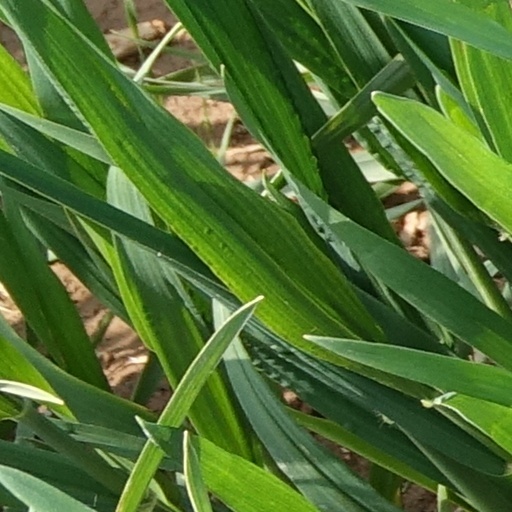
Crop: wheat